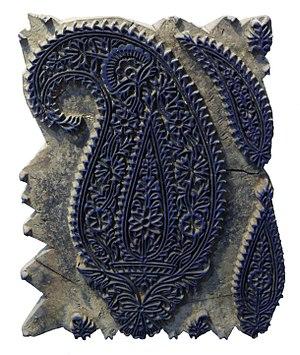
L’impression textile est le processus consistant à appliquer de la couleur sur un tissu selon des dessins ou des motifs. Dans les tissus correctement imprimés, la couleur est liée à la fibre, de manière à résister au lavage et au frottement. L'impression textile est liée à la teinture, mais pour bien teindre, le tissu entier est uniformément recouvert d'une couleur, alors qu'en impression, une ou plusieurs couleurs ne lui sont appliquées que dans certaines parties et selon des motifs bien définis.